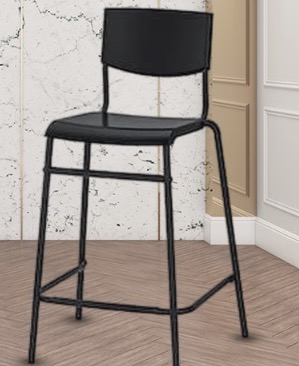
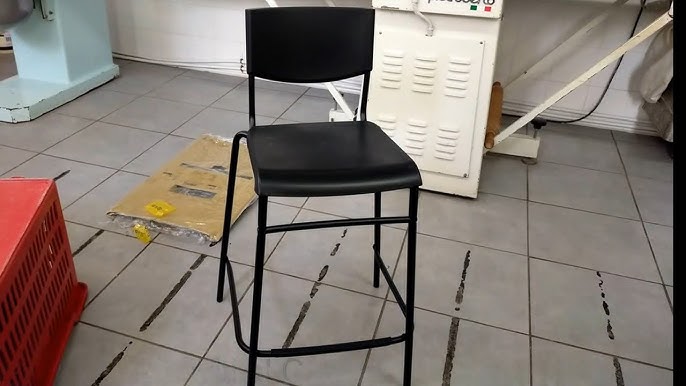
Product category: stool
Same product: no